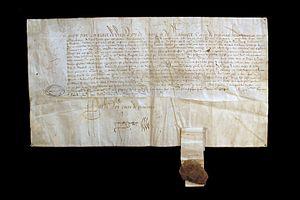
Henri IV, dit « le Grand », à l'origine Henri de Bourbon, né le 13 décembre 1553 à Pau et mort assassiné le 14 mai 1610 à Paris, roi de Navarre de 1572 à 1610 sous le nom d'Henri III, devient en 1589 roi de France sous le nom d'Henri IV. Il réunit ainsi les dignités de roi de France et de Navarre et est le premier roi de France de la maison capétienne de Bourbon.